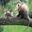
Label: possum